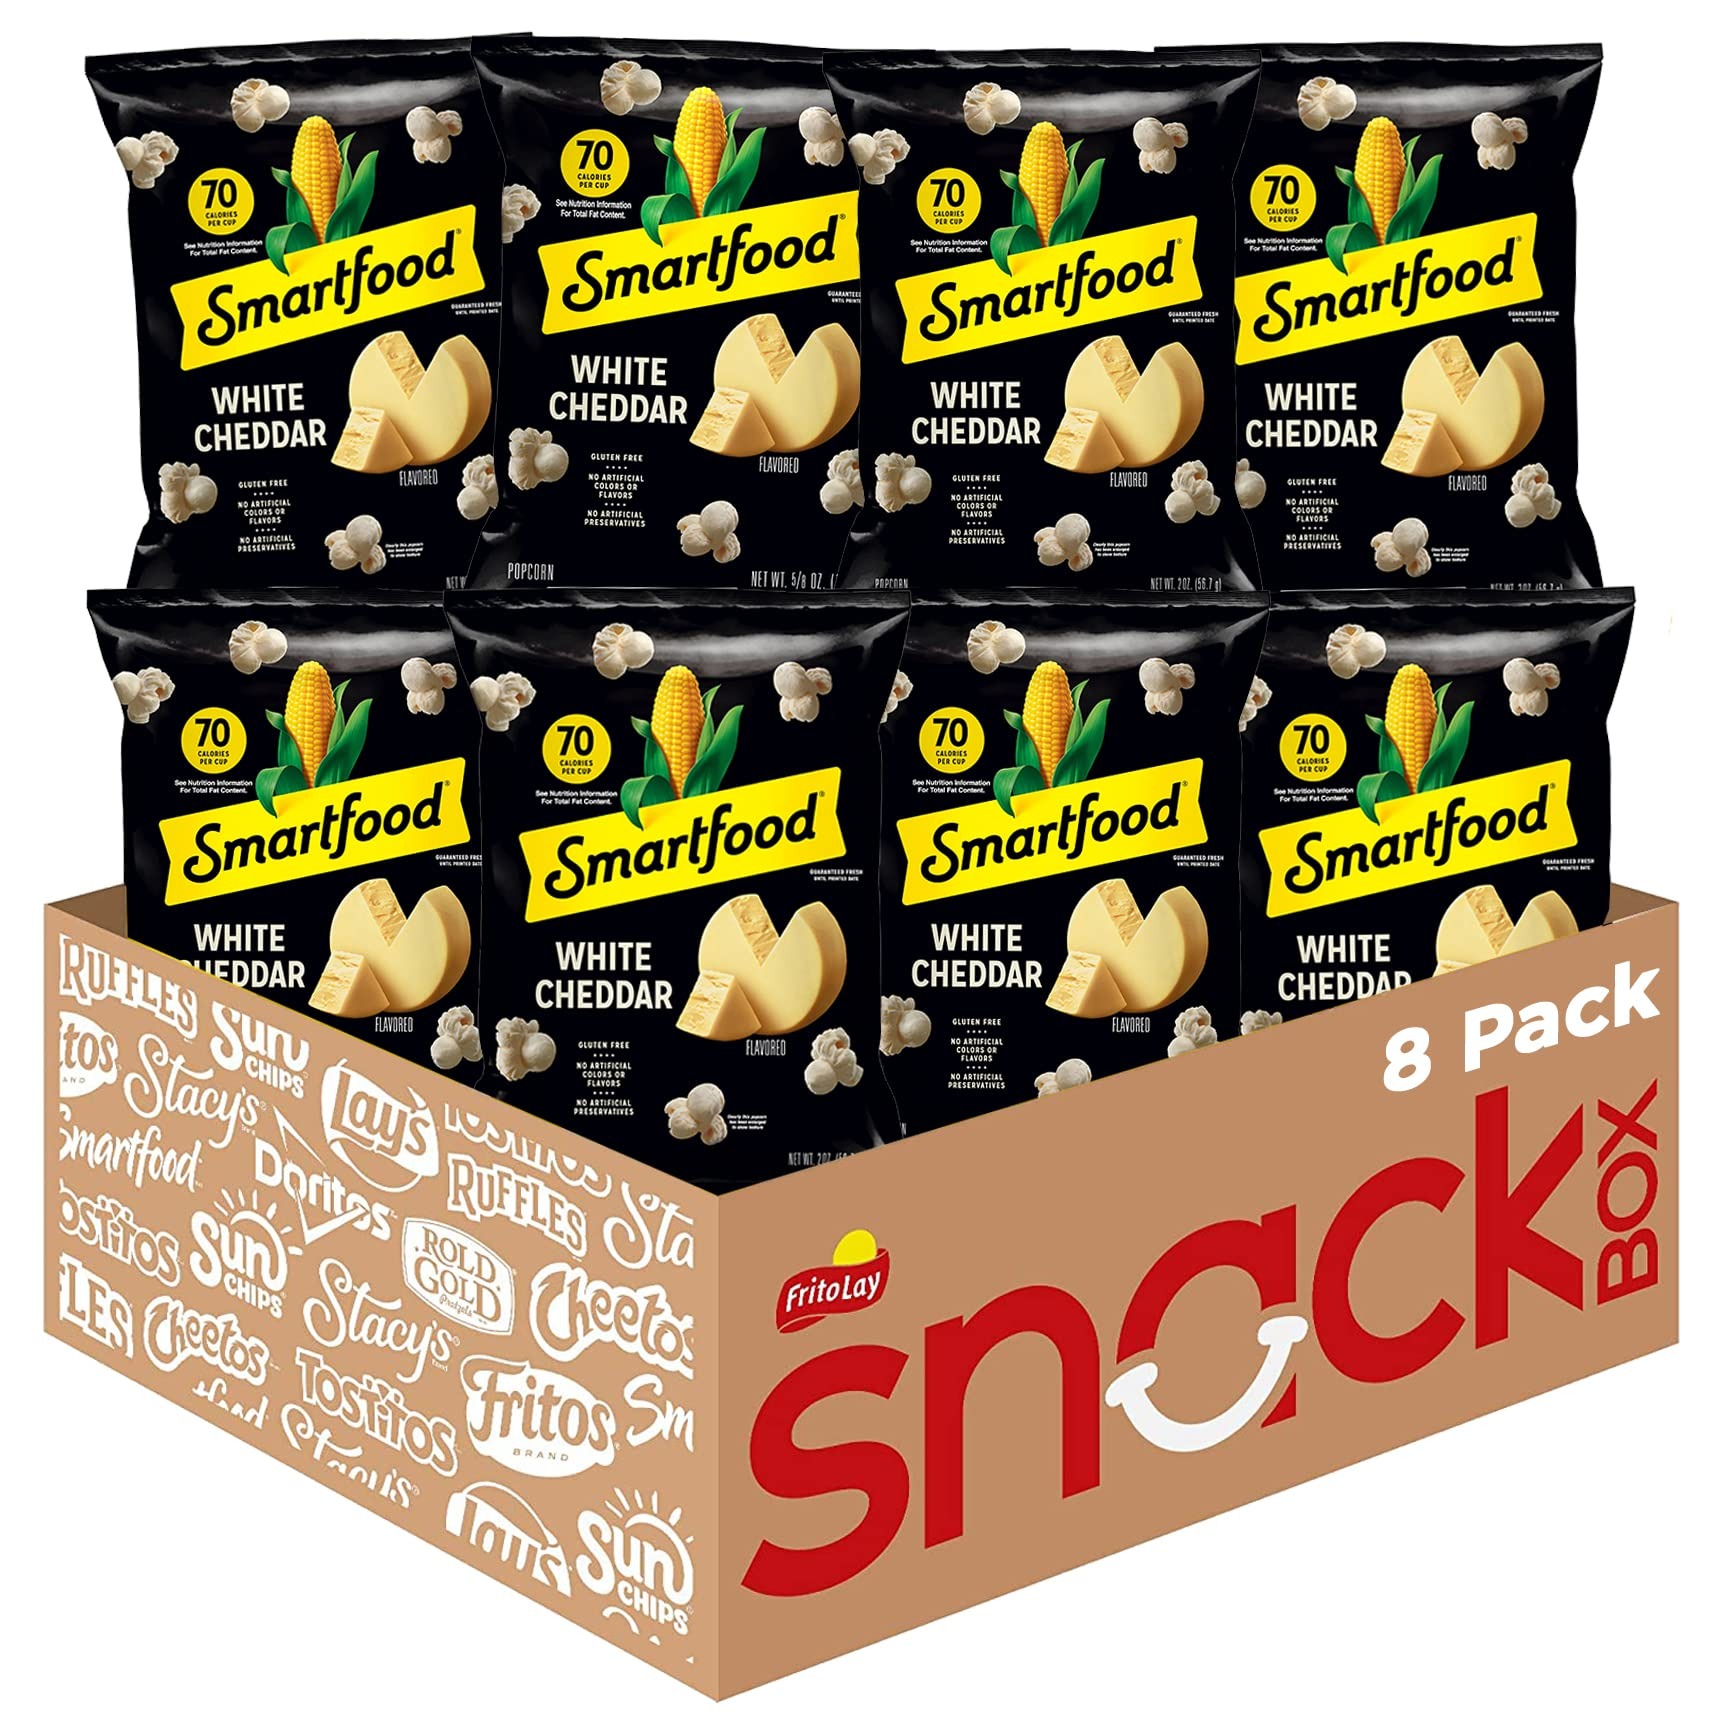
Item Name: Smartfood Popcorn, White Cheddar, 2 Ounce (Pack of 8)
Bullet Point 1: Includes 8 (2oz) bags of Smartfood White Cheddar flavored popcorn
Bullet Point 2: Air-popped popcorn tossed in delicious white cheddar cheese
Bullet Point 3: It’s okay to hug this bag. No one will judge
Bullet Point 4: No artificial colors, preservatives, or flavors
Bullet Point 5: Gluten-Free
Value: 16.0
Unit: Ounce

Price: 5.085